Nairobi–Malaba Road

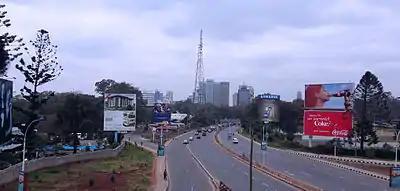
A104 heading towards Nairobi Central Business District

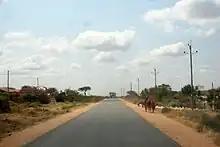
A104 at Kajiado

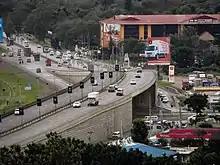
A 104 in Nakuru

The Nairobi–Malaba Road, also Nairobi–Uganda Road or A104 Road (Kenya) is a major highway in Kenya, the largest economy in the East African Community. The road connects Nairobi, the capital and largest city in Kenya, with the border town of Malaba at the international border with Uganda.